Ruby Bridges

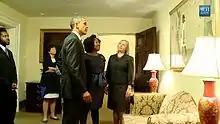
Bridges and President Barack Obama view the painting by Rockwell in the White House. (<a href="https%3A//www.youtube.com/watch%3Fv%3DBCsJ-24MdZc">video

On July 15, 2011, Bridges met with President Barack Obama at the White House, and while viewing the Norman Rockwell painting of her on display he told her, "I think it's fair to say that if it hadn't been for you guys, I might not be here and we wouldn't be looking at this together". The Rockwell painting was displayed in the West Wing of the White House, just outside the Oval Office, from June through October 2011.